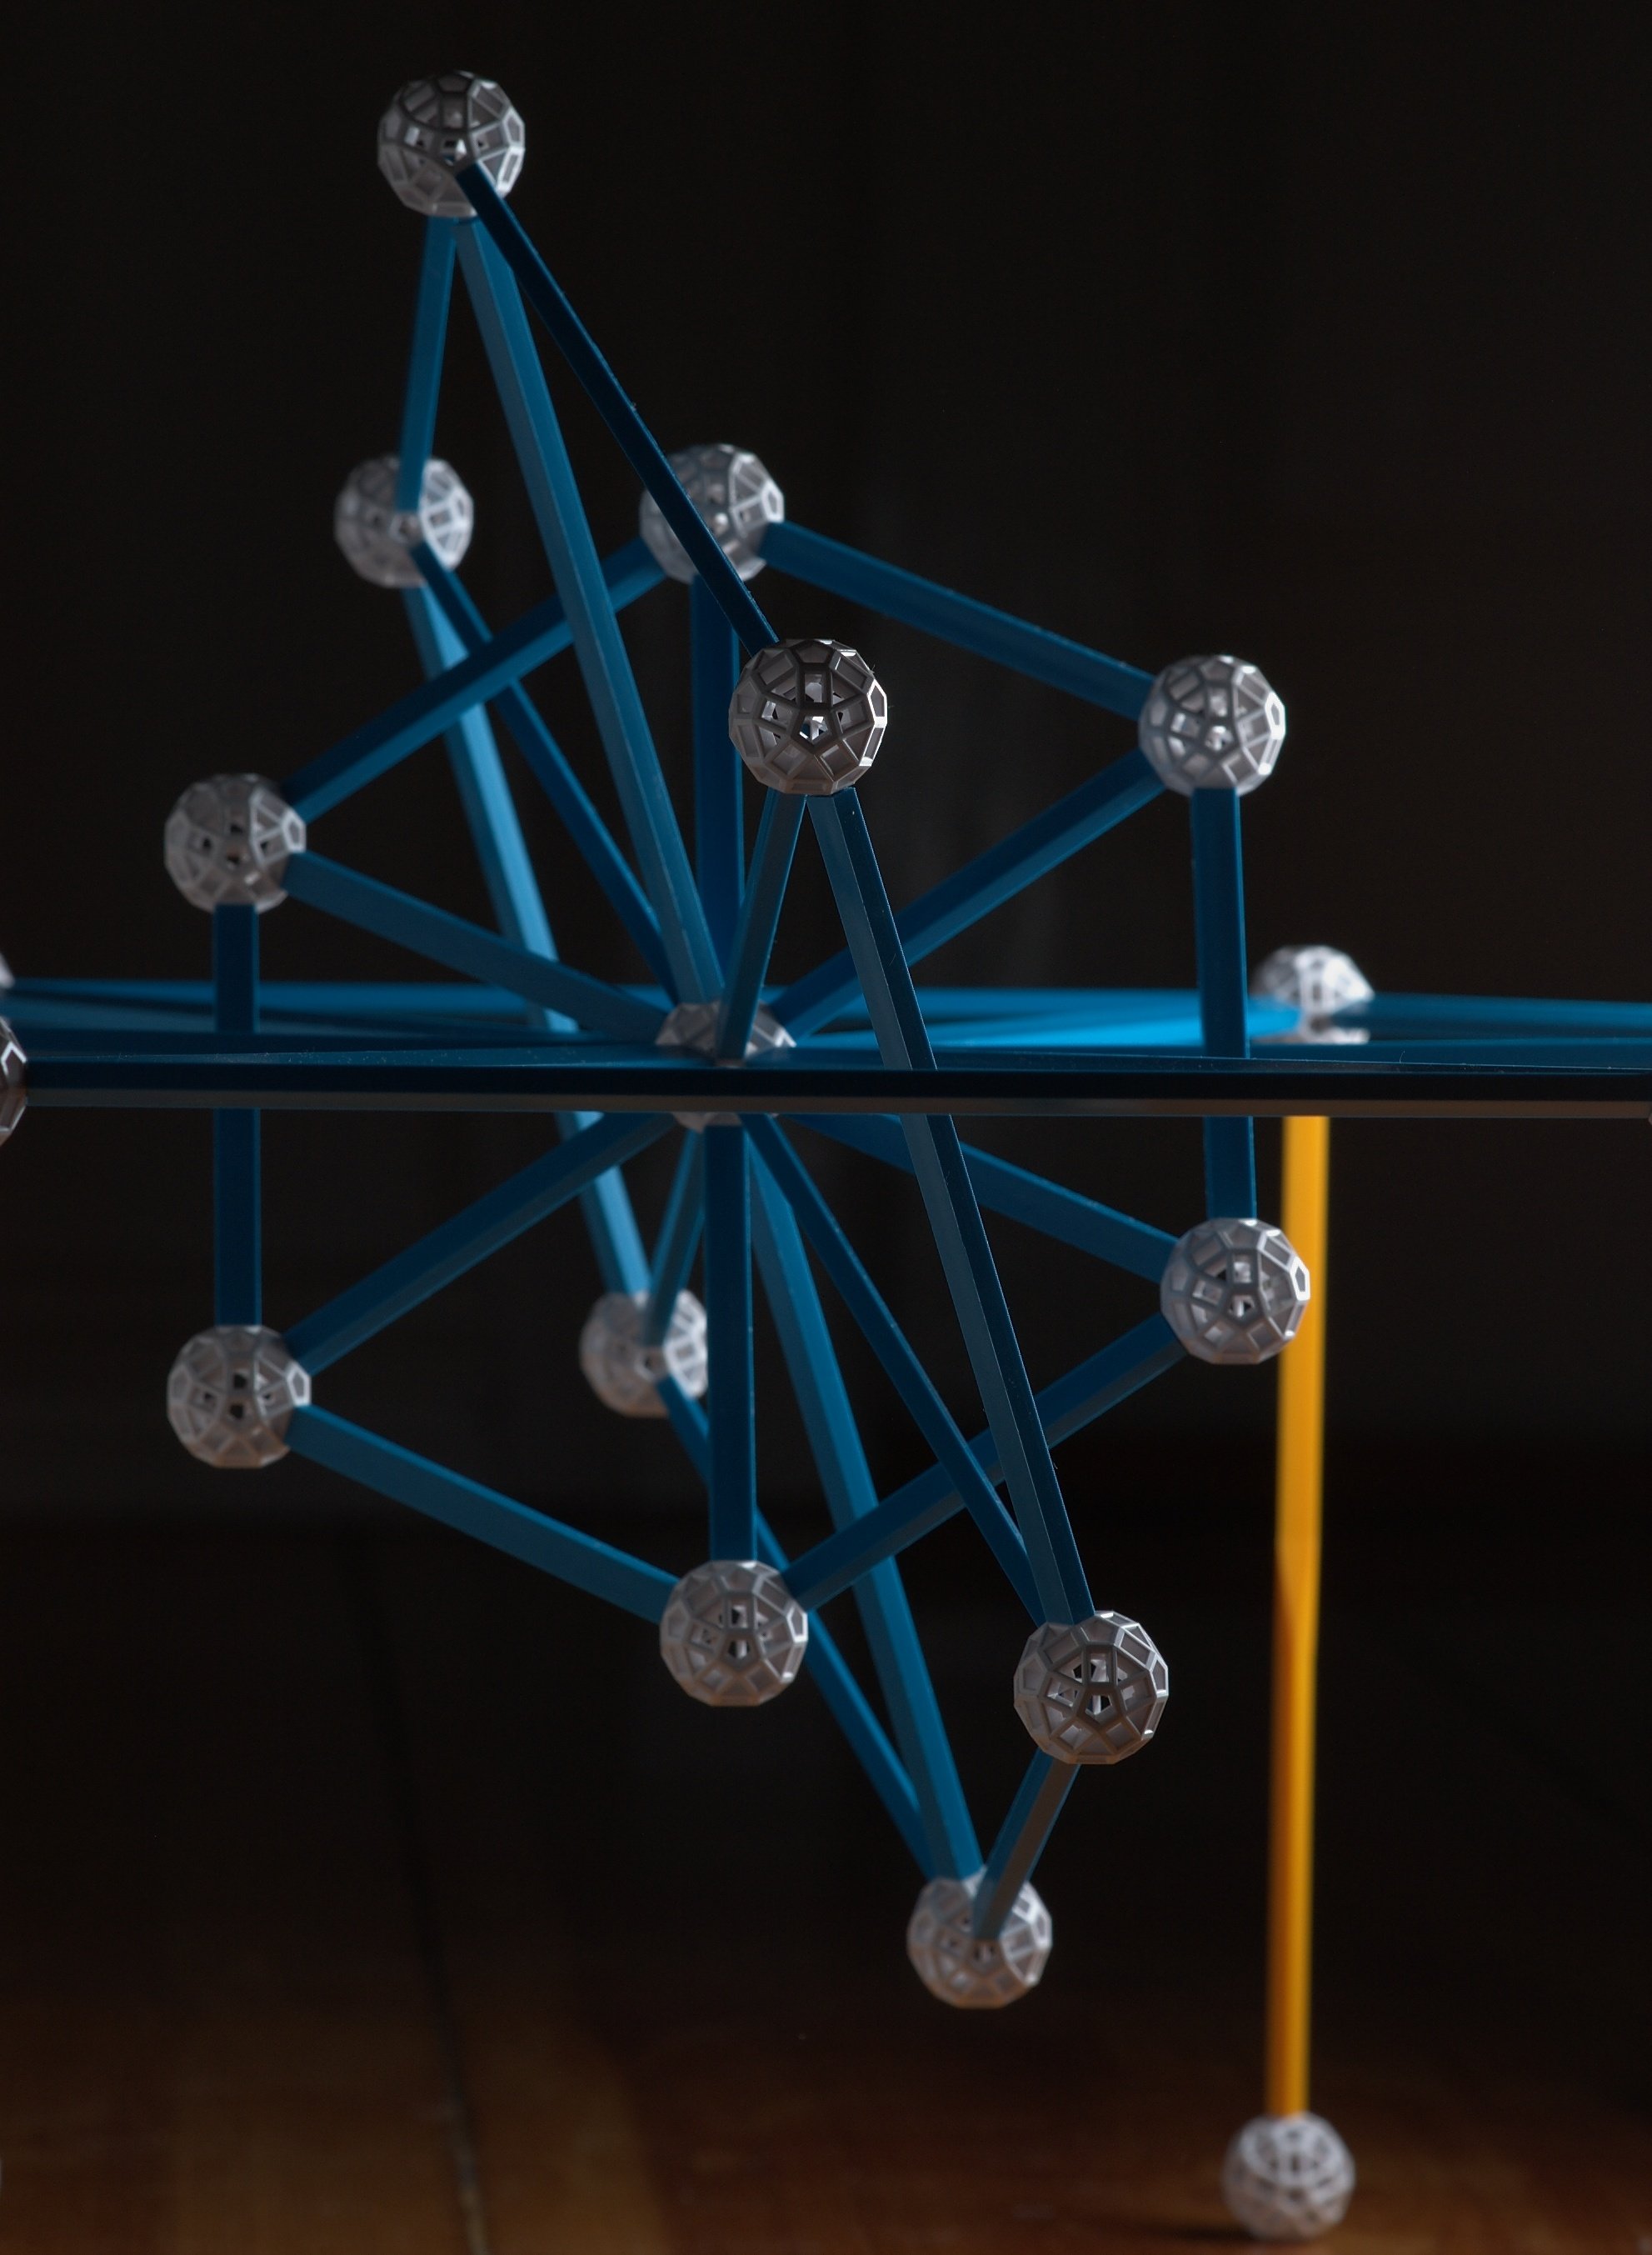
glass, blue, circle, product, jewellery, rawtherapee, strobist, walimex, samyang, pentax, 85mm, lenstagged, steffenzahn, k100d, justpentax, iamflickr, 85mmf14, walimex85mm, walimexpro8514if, zome